Nadav Tamir

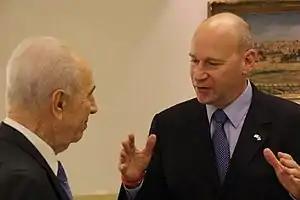
Nadav Tamir advising to the President of Israel, Shimon Peres

After completing his duty as consul, Tamir joined the Policy Planning unit of the Foreign Ministry in Jerusalem. Today Tamir is known as one of the top experts in Israel on Israel–United States relations.